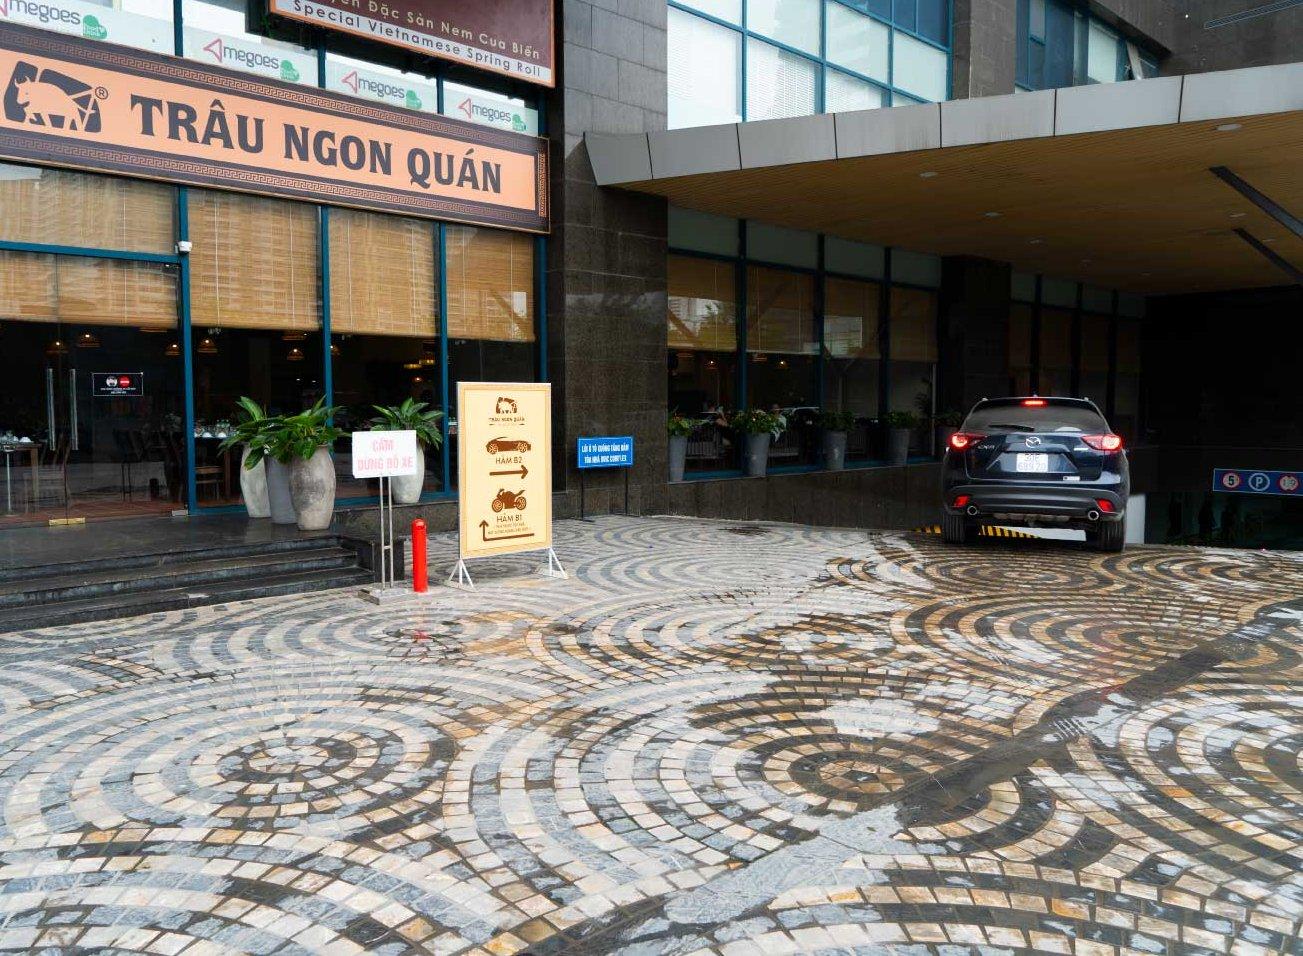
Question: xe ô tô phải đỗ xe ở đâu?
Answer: đỗ ở hầm b2